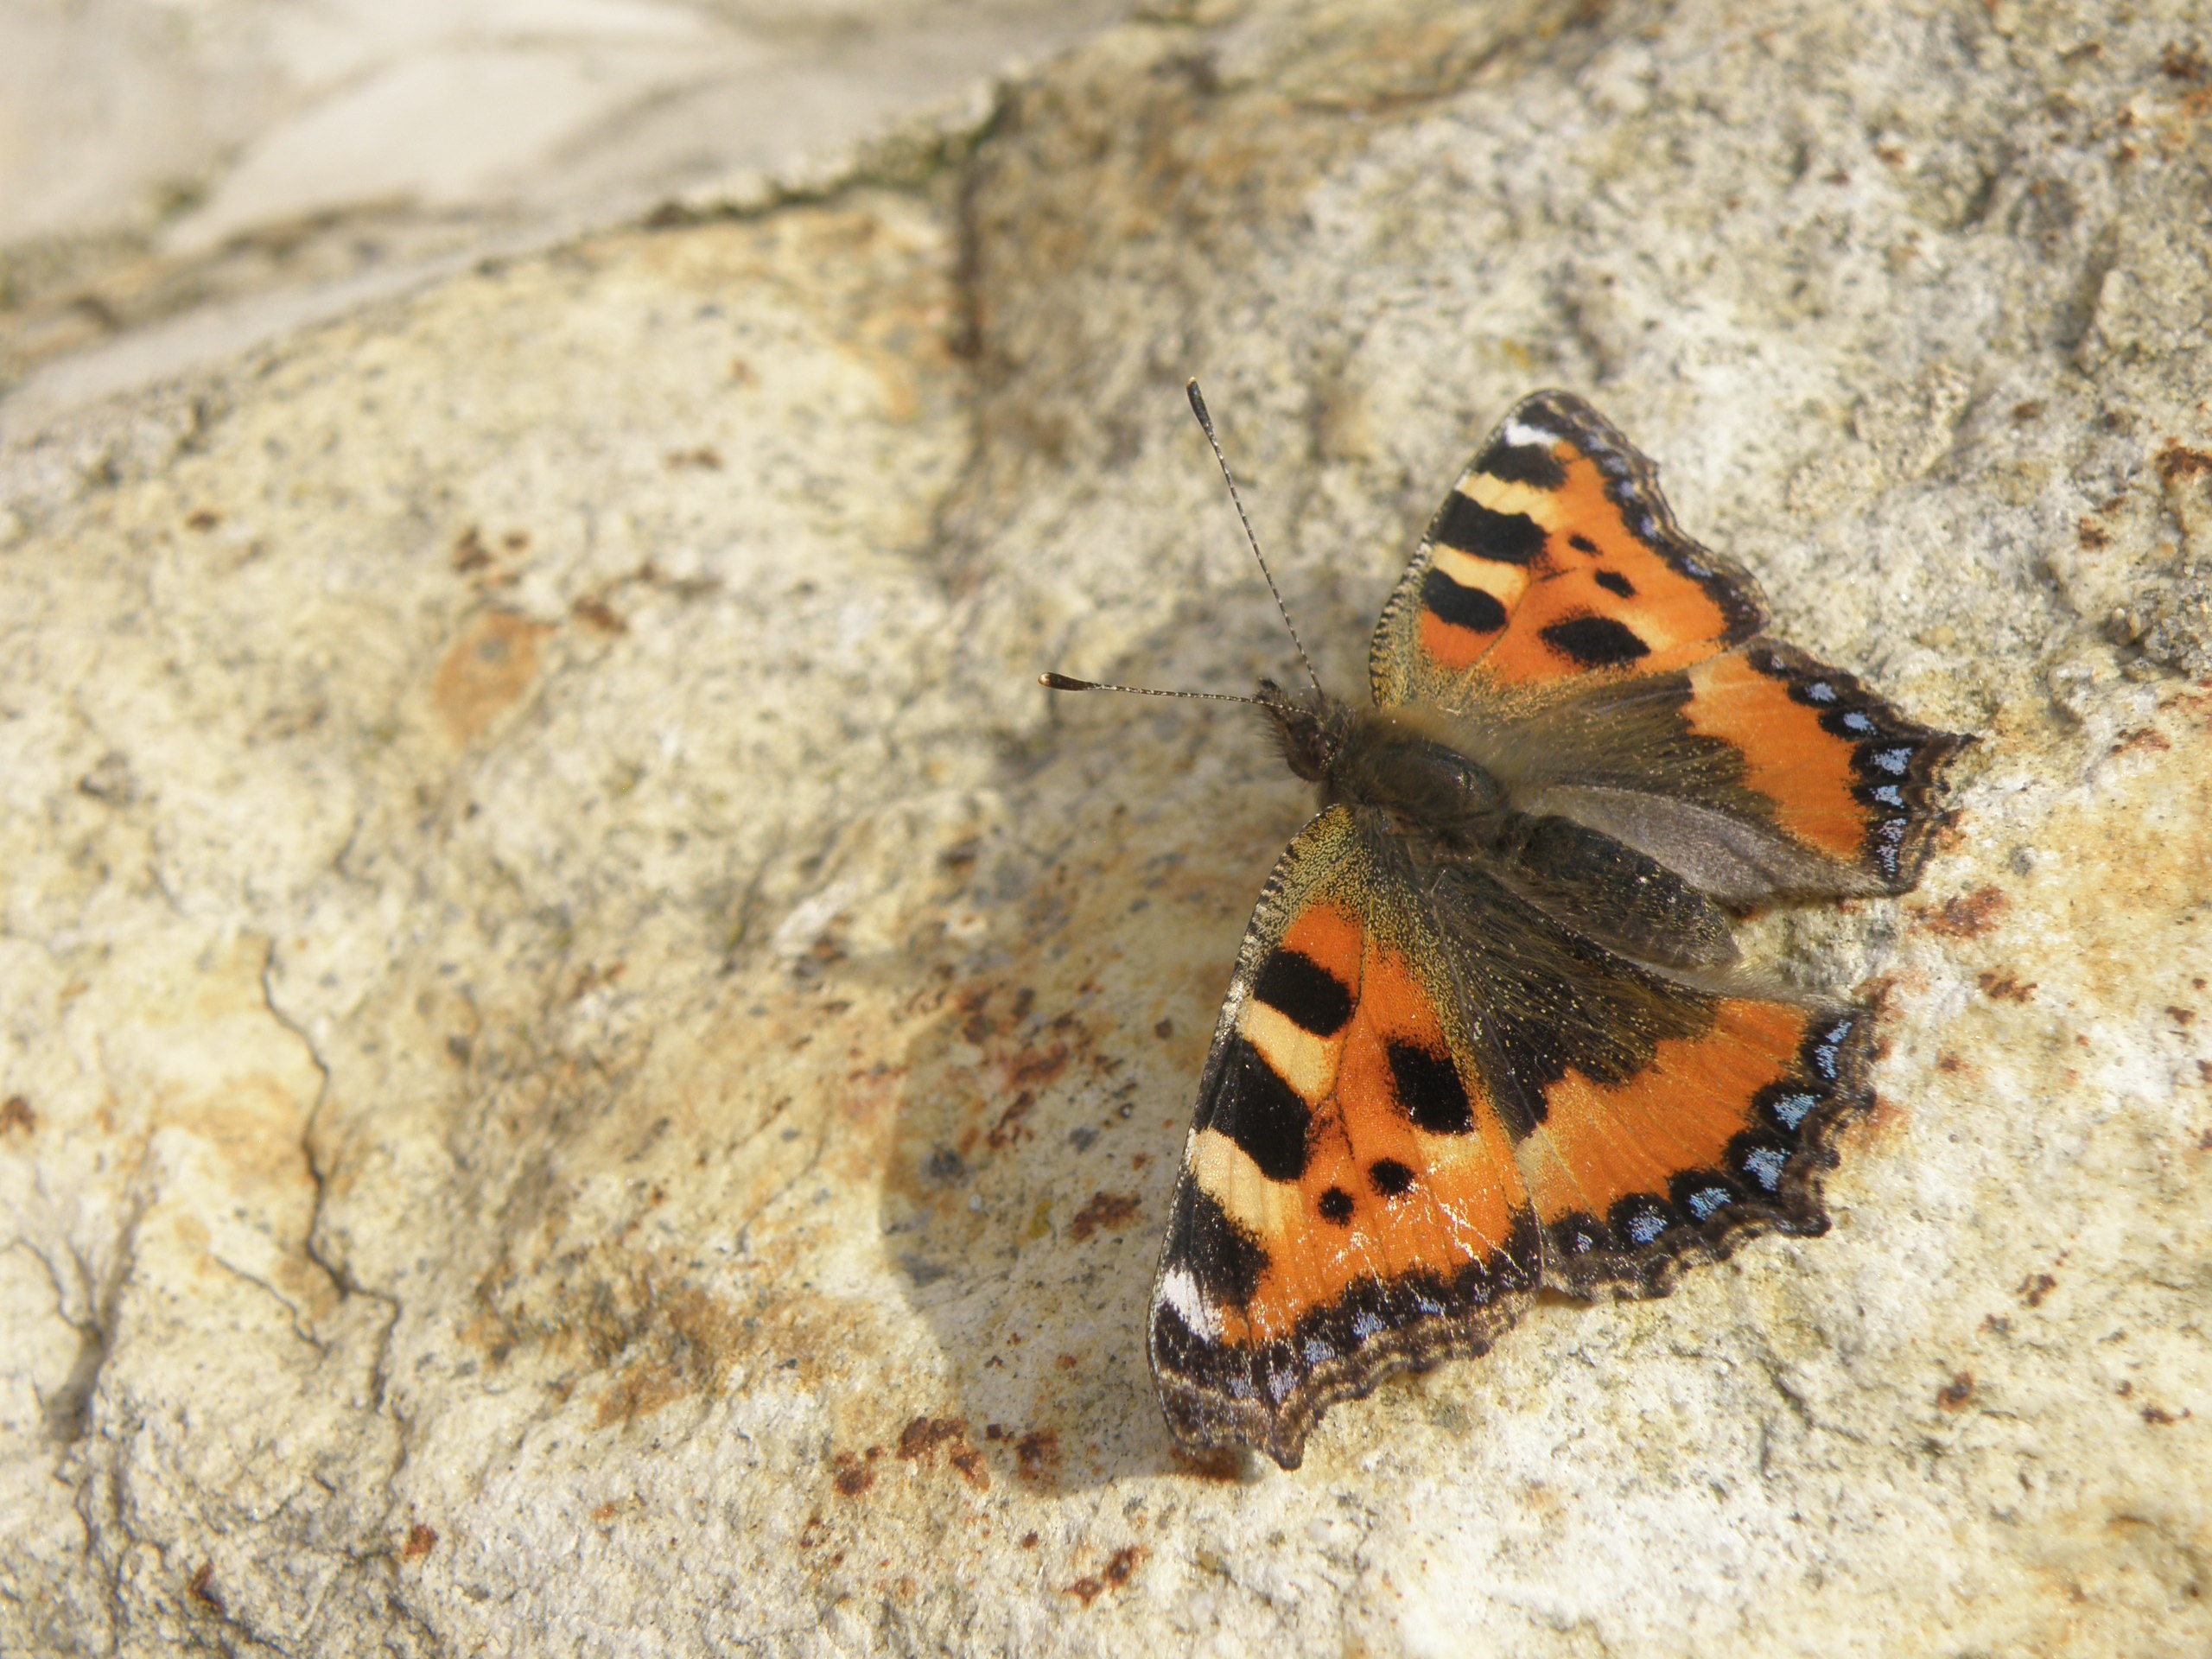
leaf, wildlife, insect, biology, moth, butterfly, fauna, invertebrate, close up, detail, macro photography, pollinator, aglais urticae, moths and butterflies, small tortoiseshell